Nogawa River

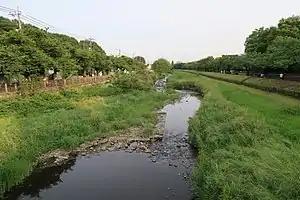
Nogawa River in Kitami, Setagaya in May 2016

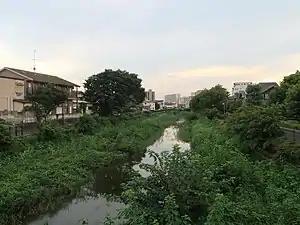
Nogawa River near the boundary of Komae City, Tokyo in August 2017

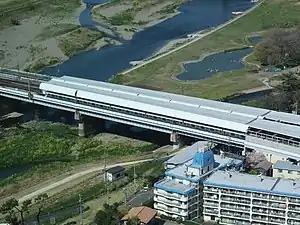
Confluence of Nogawa River (far right) and Tama River (top and left) close to Futakotamagawa Station, Setagaya, Tokyo in April 2019

The is a river which flows through the west side of central Tokyo, Japan in an area known as the Musashino Terrace.